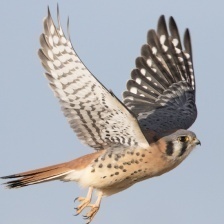
Species: AMERICAN KESTREL
Scientific name: FALCO SPARVERIUS